Fort Decker

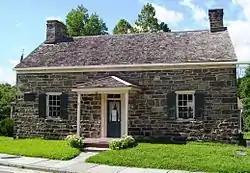
(2011)

"Fort Decker" is a stone house built in 1793 from the remains of the fort of that name. It is located on West Main Street in Port Jervis, New York, United States, the oldest building in that city, which it predates by several decades.